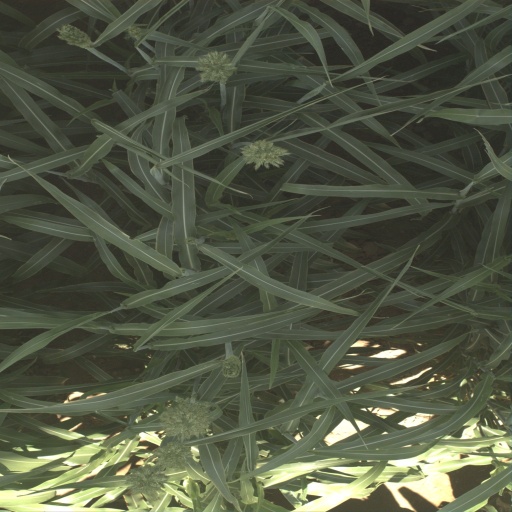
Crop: sorghum